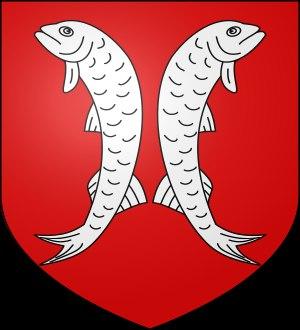
La maison de Courtejoye est une famille noble, originaire de la Hesbaye. Cette famille divergea en deux branches principales ; l'une donna naissance aux seigneurs d'Alleur, et l'autre pris la tête de la seigneurie de Grâce.